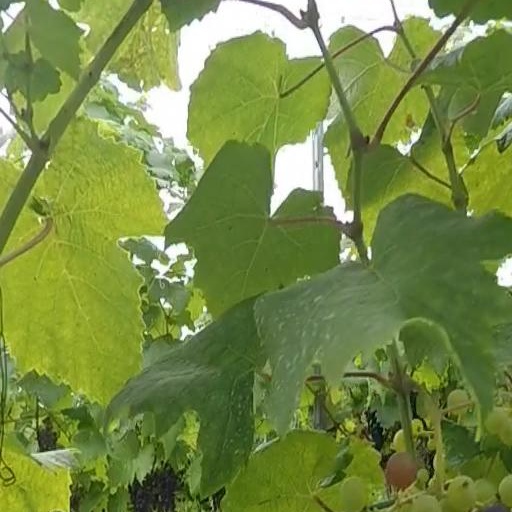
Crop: grape